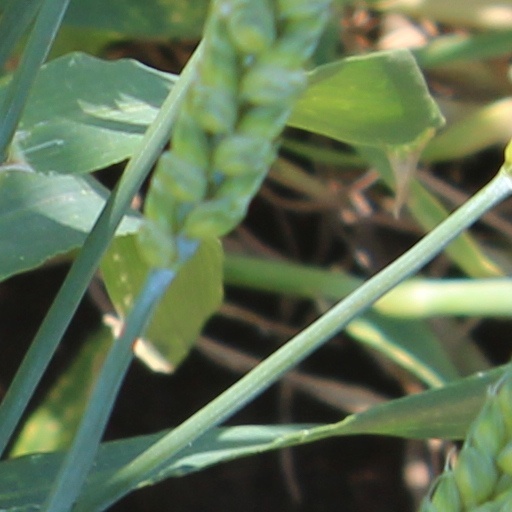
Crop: wheat